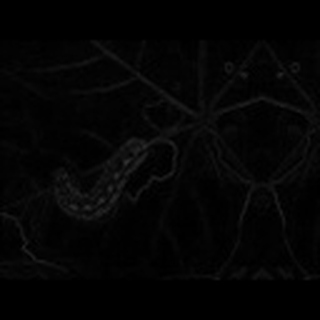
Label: cotton_army_worm